Tucson, Arizona

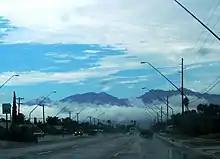
Monsoon clouds blanketed the Catalina Mountains in August 2005.

The expansive area northwest of the city limits is diverse, ranging from the rural communities of Catalina and parts of the town of Marana, the small suburb of Picture Rocks, the town of Oro Valley in the western foothills of the Santa Catalina Mountains, and residential areas in the northeastern foothills of the Tucson Mountains. Continental Ranch (Marana), Dove Mountain (Marana), and Rancho Vistoso (Oro Valley), and Saddlebrooke (North Oro Valley) are all master planned communities in the northwest that have thousands of residents.